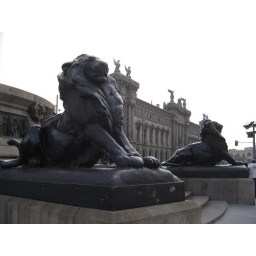
These are the lion statues around the Colon monument at the end of La Rambla. Magnificient structure.